Bailey Fountain

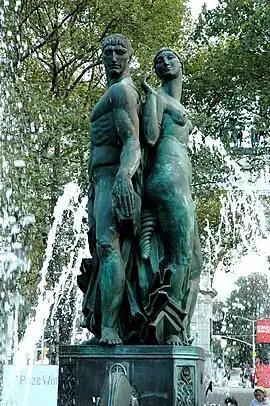

Bailey Fountain is an outdoor sculpture in New York City at the site of three 19th century fountains in Grand Army Plaza, Brooklyn, New York, United States. Renovated in 1956 and 2005-06, the 1932 fountain was funded by philanthropist Frank Bailey as a memorial to his wife Marie Louise Bailey. After 1974 thefts, some sculpture elements were stored for safekeeping. The bronze Art Deco design of the Bailey Fountain consists of six monumental figures beginning with the top two, a man representing Wisdom with his left hand on the tiller steering the ship of Life and a woman representing Felicity with her right hand holding a cornucopia. Below them are two other statues, one a chubby standing child helping to shoulder that cornucopia, while the second is a laughing Greek mythological figure called Nereus who is the eldest son of Pontus the Sea and Gaia the Earth. To the sides of the fountain are the two remaining figures, Nereids, female sea nymphs (and daughters of Nereus), with their upper torsos emerging from the water. Their heads are thrown back as they trumpet with conch shells, and their fish tails twist in the background.